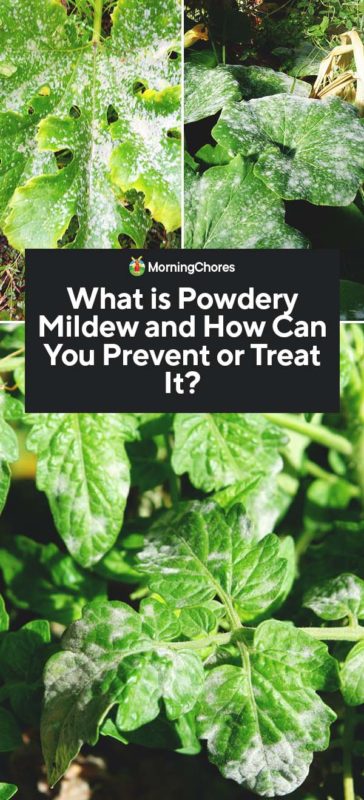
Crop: cherry
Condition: powdery_mildew